Outlaws of Stampede Pass

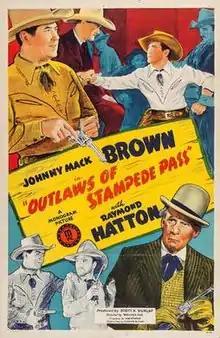
Theatrical release poster

Outlaws of Stampede Pass is a 1943 American Western film directed by Wallace Fox and written by Adele Buffington. This is the fourth film in the "Marshal Nevada Jack McKenzie" series, and stars Johnny Mack Brown as Jack McKenzie and Raymond Hatton as his sidekick Sandy Hopkins, with Ellen Hall, John Dawson, Harry Woods and Charles King. The film was released on October 15, 1943, by Monogram Pictures.